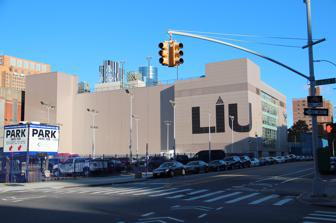
Building: Steinberg Wellness Center
Country: Unknown
Year built: 2006
Steinberg Wellness Center Coordinates 40°41′26″N 73°58′45″W / 40.69059°N 73.979176°W / 40.69059; -73.979176 Owner Long Island University Operator Long Island University Capacity 2,500 Surface Hardwood Construction Broke ground October 2004 Opened January 26, 2006 Construction cost $45 million ($68 million in 2023 dollars ) Architect Arquitectonica Project manager rcRussell Construction Management Services, LLC. Structural engineer Thornton Tomasetti Tenants LIU Sharks ( NCAA ) (2019–present) LIU Brooklyn Blackbirds ( NCAA ) (2006-2019) The Steinberg Wellness Center , formally known as the Wellness, Recreation and Athletic Center (WRAC), is a 2,500-seat multi-purpose arena in Brooklyn, New York . It was built in 2006 and is home to the LIU Sharks Men's and Women's Basketball, Women's Volleyball, Women's Fencing, Women's Swimming & Diving and Women's Water Polo teams. LIU previously played their home games at the Schwartz Athletic Center . Following President David Steinberg's retirement in Spring 2013, the WRAC was renamed the Steinberg Wellness Center to honor his 27-year tenure as President. See also List of NCAA Division I basketball arenas References